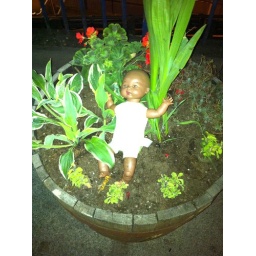
Baby in flower pot